Question: Please indicate a possible affordance area of the drink_with_bottle that can be used for drinking
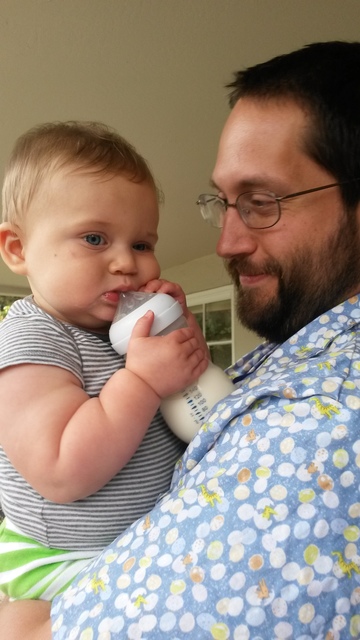
Answer: [101.203, 287.519, 241.955, 441.504]